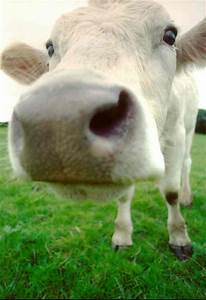
Label: cow